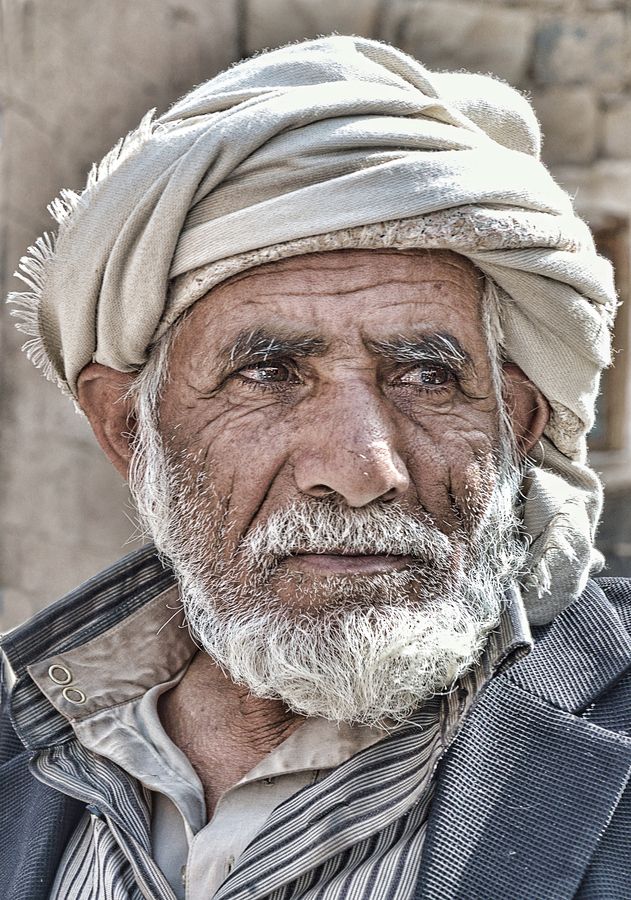
Gender: men